Paul and Erlend Thorfinnsson

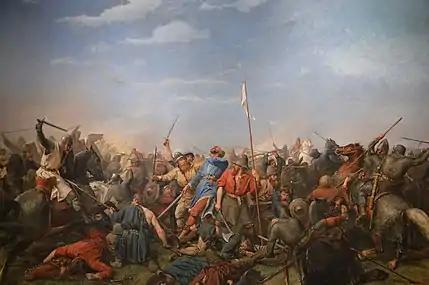
"Battle of Stamford Bridge" by Peter Nicolai Arbo

Soon after they became Earls the brothers accompanied the Norwegian king Harald Hardrada and Tostig Godwinson on the ill-fated expedition to England in 1066. Paul and Erlend were with Harald's son Olaf Kyrre, guarding the ships at Riccall, when the battle of Stamford Bridge was fought. The Norwegian army was heavily defeated and both Harald and Tostig were killed but Olaf and the earls were allowed to leave with the survivors by king Harold Godwinson after giving pledges not to attack England again. The losses suffered were so severe that according to the "Anglo-Saxon Chronicle" only 24 ships from the Norse fleet of over 300 were needed to carry the survivors away. They withdrew to Orkney, where they spent the winter, and in the spring Olaf returned to Norway still on good terms with the Thorfinssons.